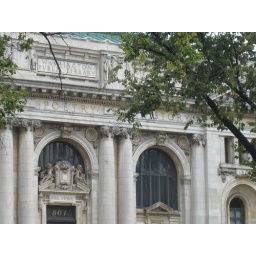
poetrycarnegie library building in mt vernon square dc